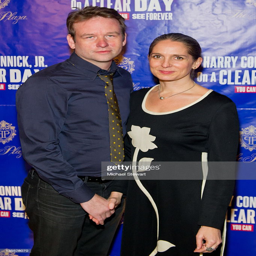
actors attend opening night after party .